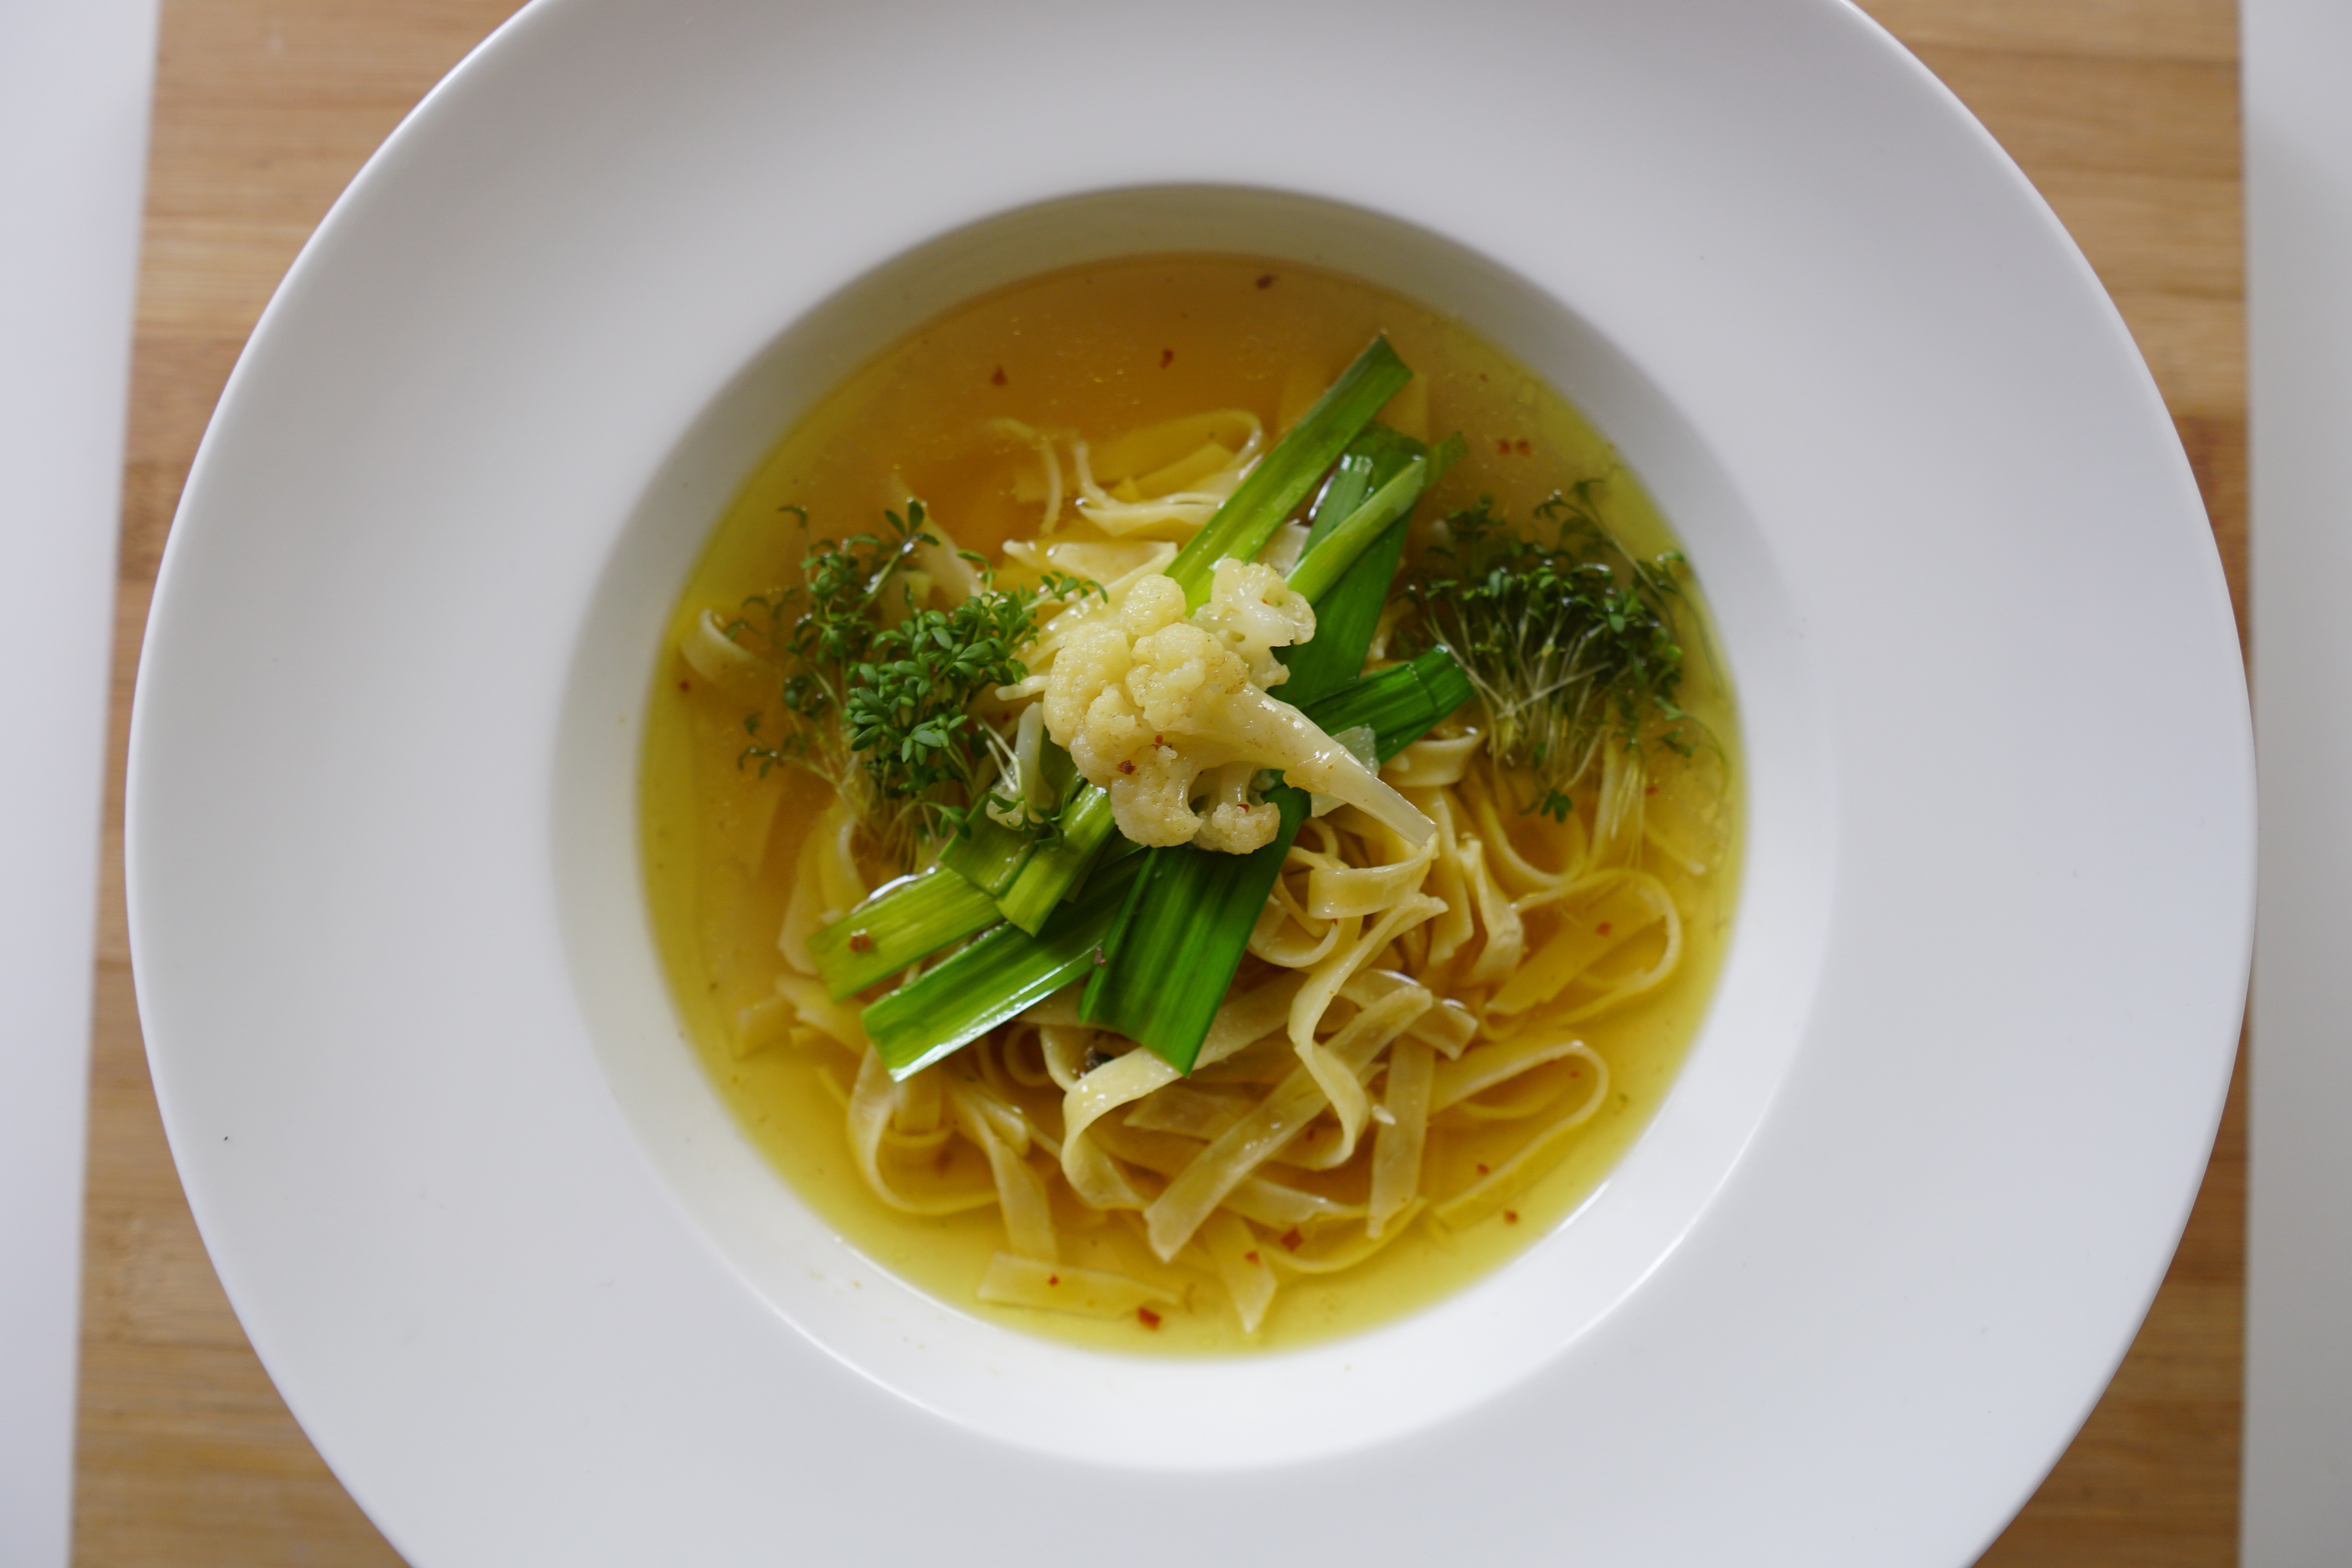
cooking, dish, food, noodle, soup, taglierini, asian food, noodle soup, vegetarian food, chinese noodles, chinese food, ramen, broth, batchoy, lunch, italian food, asian soups, thai food, udon, lamian, spaghetti, capellini, pho, recipe, rice noodles, spaghetti aglio e olio, thukpa, laksa, kalguksu